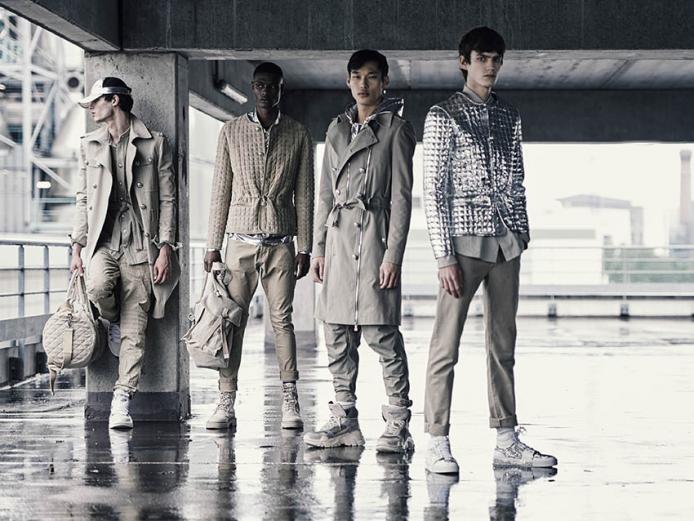
Gender: men